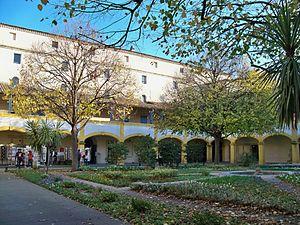
cours de l'espace Van Gogh à Arles (13)